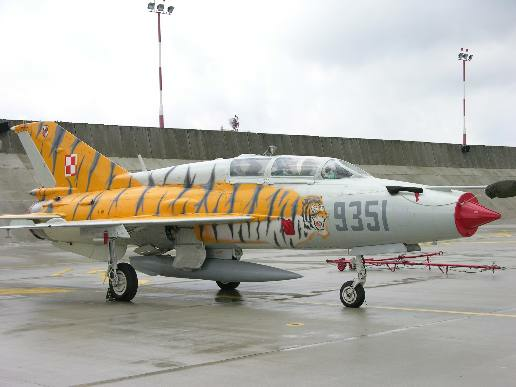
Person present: No